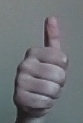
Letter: aleff